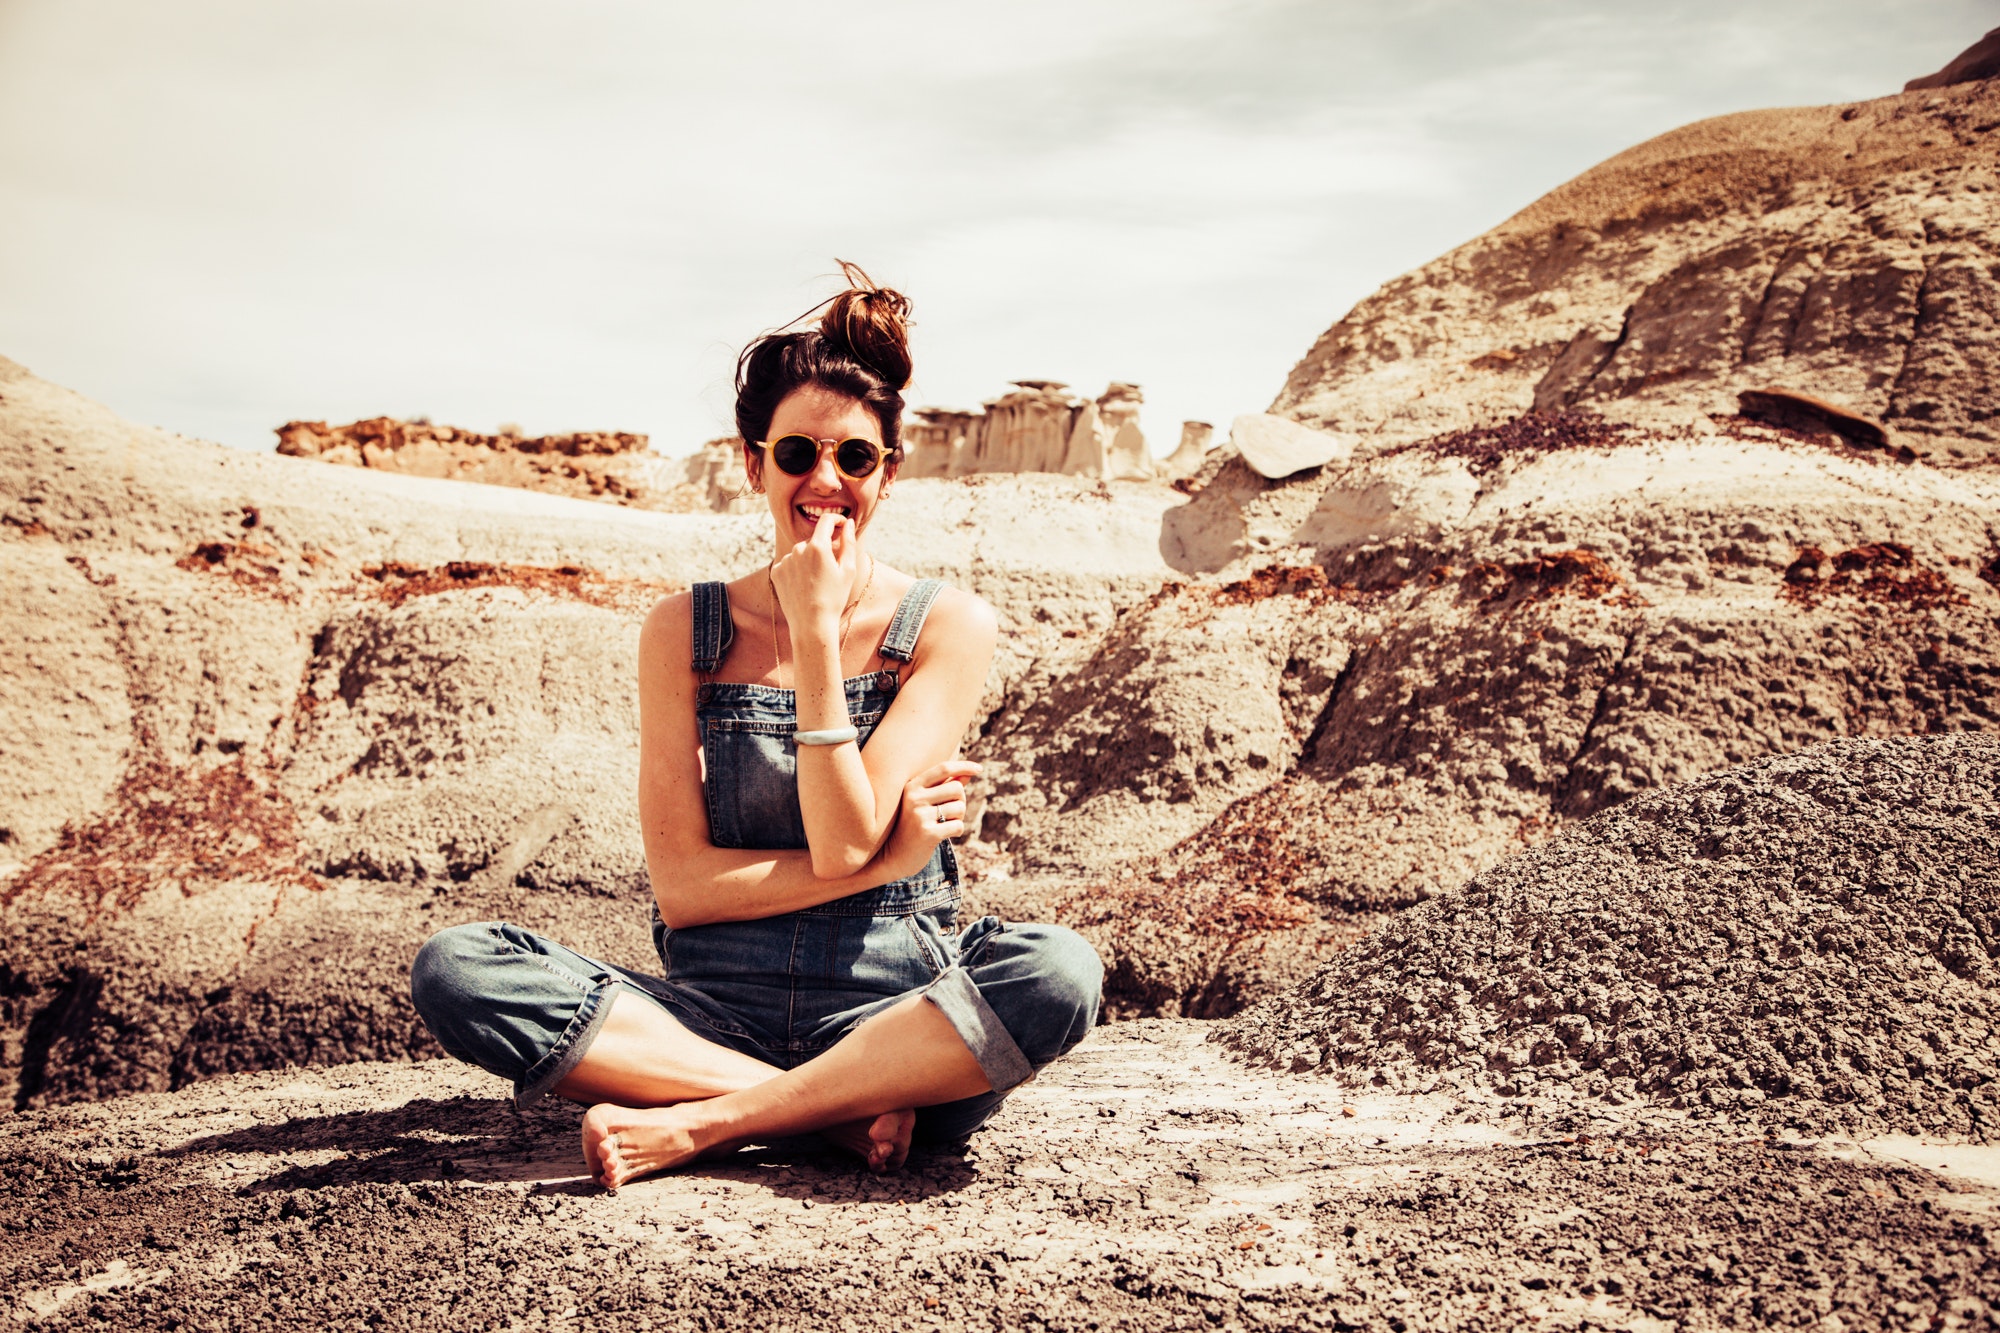
photograph, beauty, sitting, eyewear, summer, cool, rock, fashion, photography, sunglasses, photo shoot, leg, landscape, tree, vacation, glasses, sunlight, travel, model, tourism, shorts, style